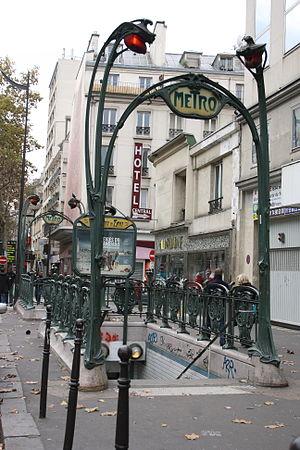
Les édicules Guimard sont des édicules d'accès aux stations du métro de Paris, en France. Ils ont été conçus au début du XXᵉ siècle, par Hector Guimard, dans un style Art nouveau.